Mademoiselle (2001 film)

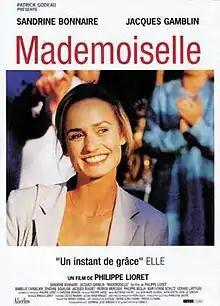
Theatrical release poster

Mademoiselle is a 2001 French comedy film directed by Philippe Lioret. It was entered into the 23rd Moscow International Film Festival.